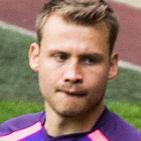
Age: 24